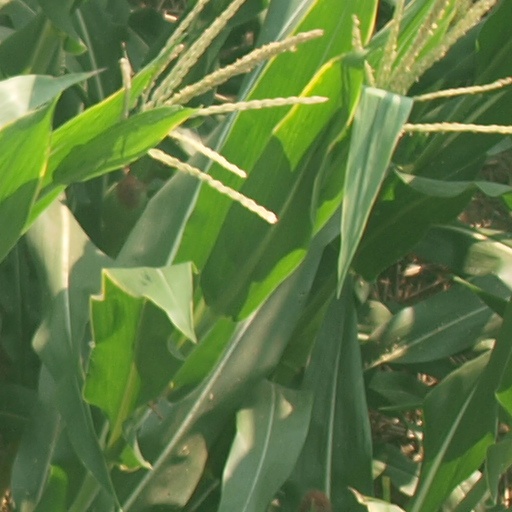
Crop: maize; corn